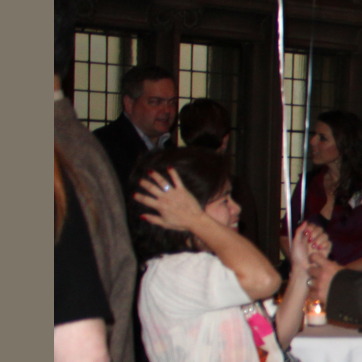
Material: hair